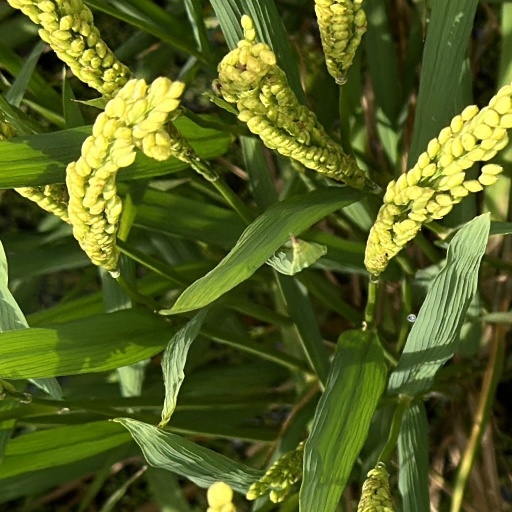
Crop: rice